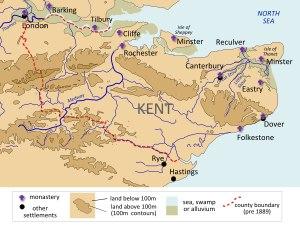
Wihtred, né vers 670, est souverain du royaume de Kent de 690 ou 691 environ jusqu'à sa mort, le 23 avril 725.
La liste des rois du Kent réunit les souverains du royaume anglo-saxon de Kent, de ses fondateurs légendaires, les frères Hengist et Horsa, qui auraient vécu au milieu du Vᵉ siècle, jusqu'à son annexion au royaume de Wessex, au début du IXᵉ siècle.